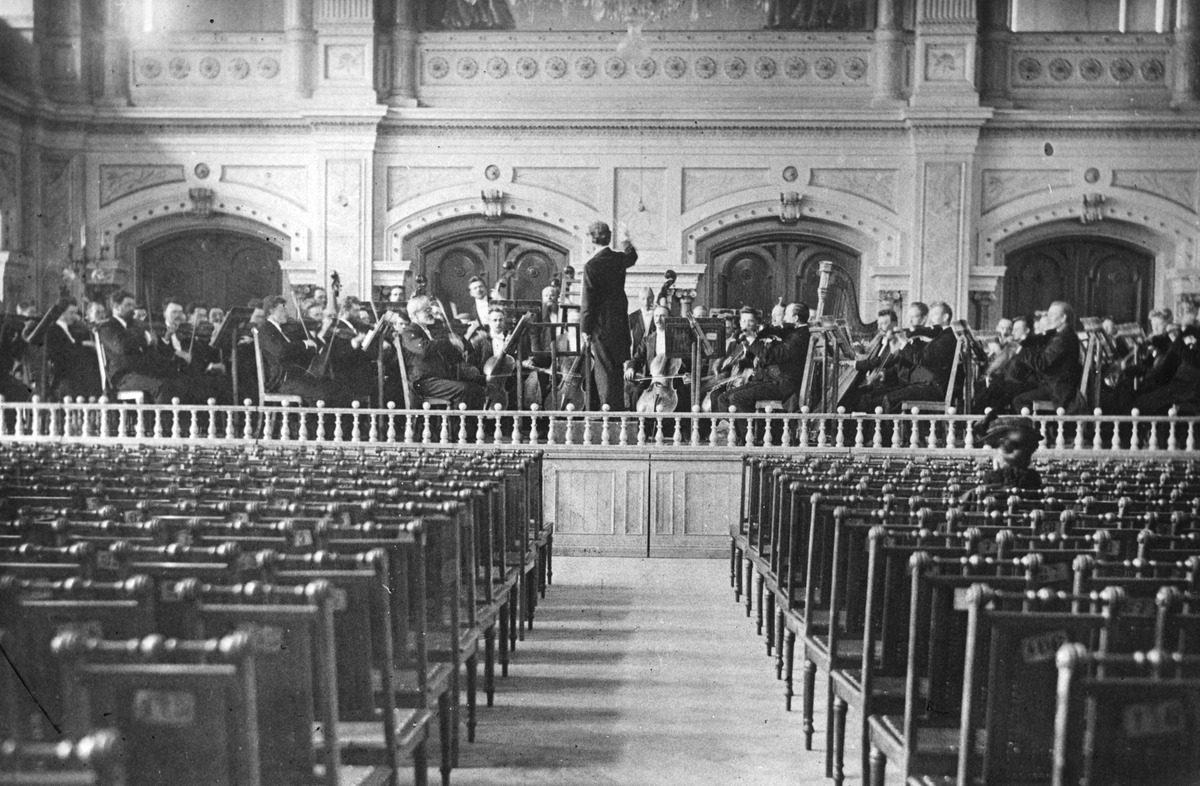
Pariisin maailmannäyttelyn yhteydessä 1900 Robert Kajanuksen johtama Filharmoonisen seuran orkesteri teki 19 konsertin kiertueen, joka huipentui Pariisissa Trocadero-salissa
sisällön kuvaus: Pariisin maailmannäyttelyn yhteydessä 1900 Robert Kajanuksen johtama Filharmoonisen seuran orkesteri teki 19 konsertin kiertueen, joka huipentui Pariisissa Trocadero-salissa. Kuvassa orkesteri harjoittelee 1.7.1900 pidettävää

jäähyväiskonserttiaan

Helsingissä Palokuntatalon salissa. mustavalkoinen
Ajankohta: kuvausaika 190007 ?
Paikka: Suomi, Uusimaa, Helsinki, Kluuvi Helsinki, Hakasalmenkatu 3 Keskuskatu 7
Aiheet: musiikki klassinen musiikki, taiteilijat muusikot, soittimet, konsertit